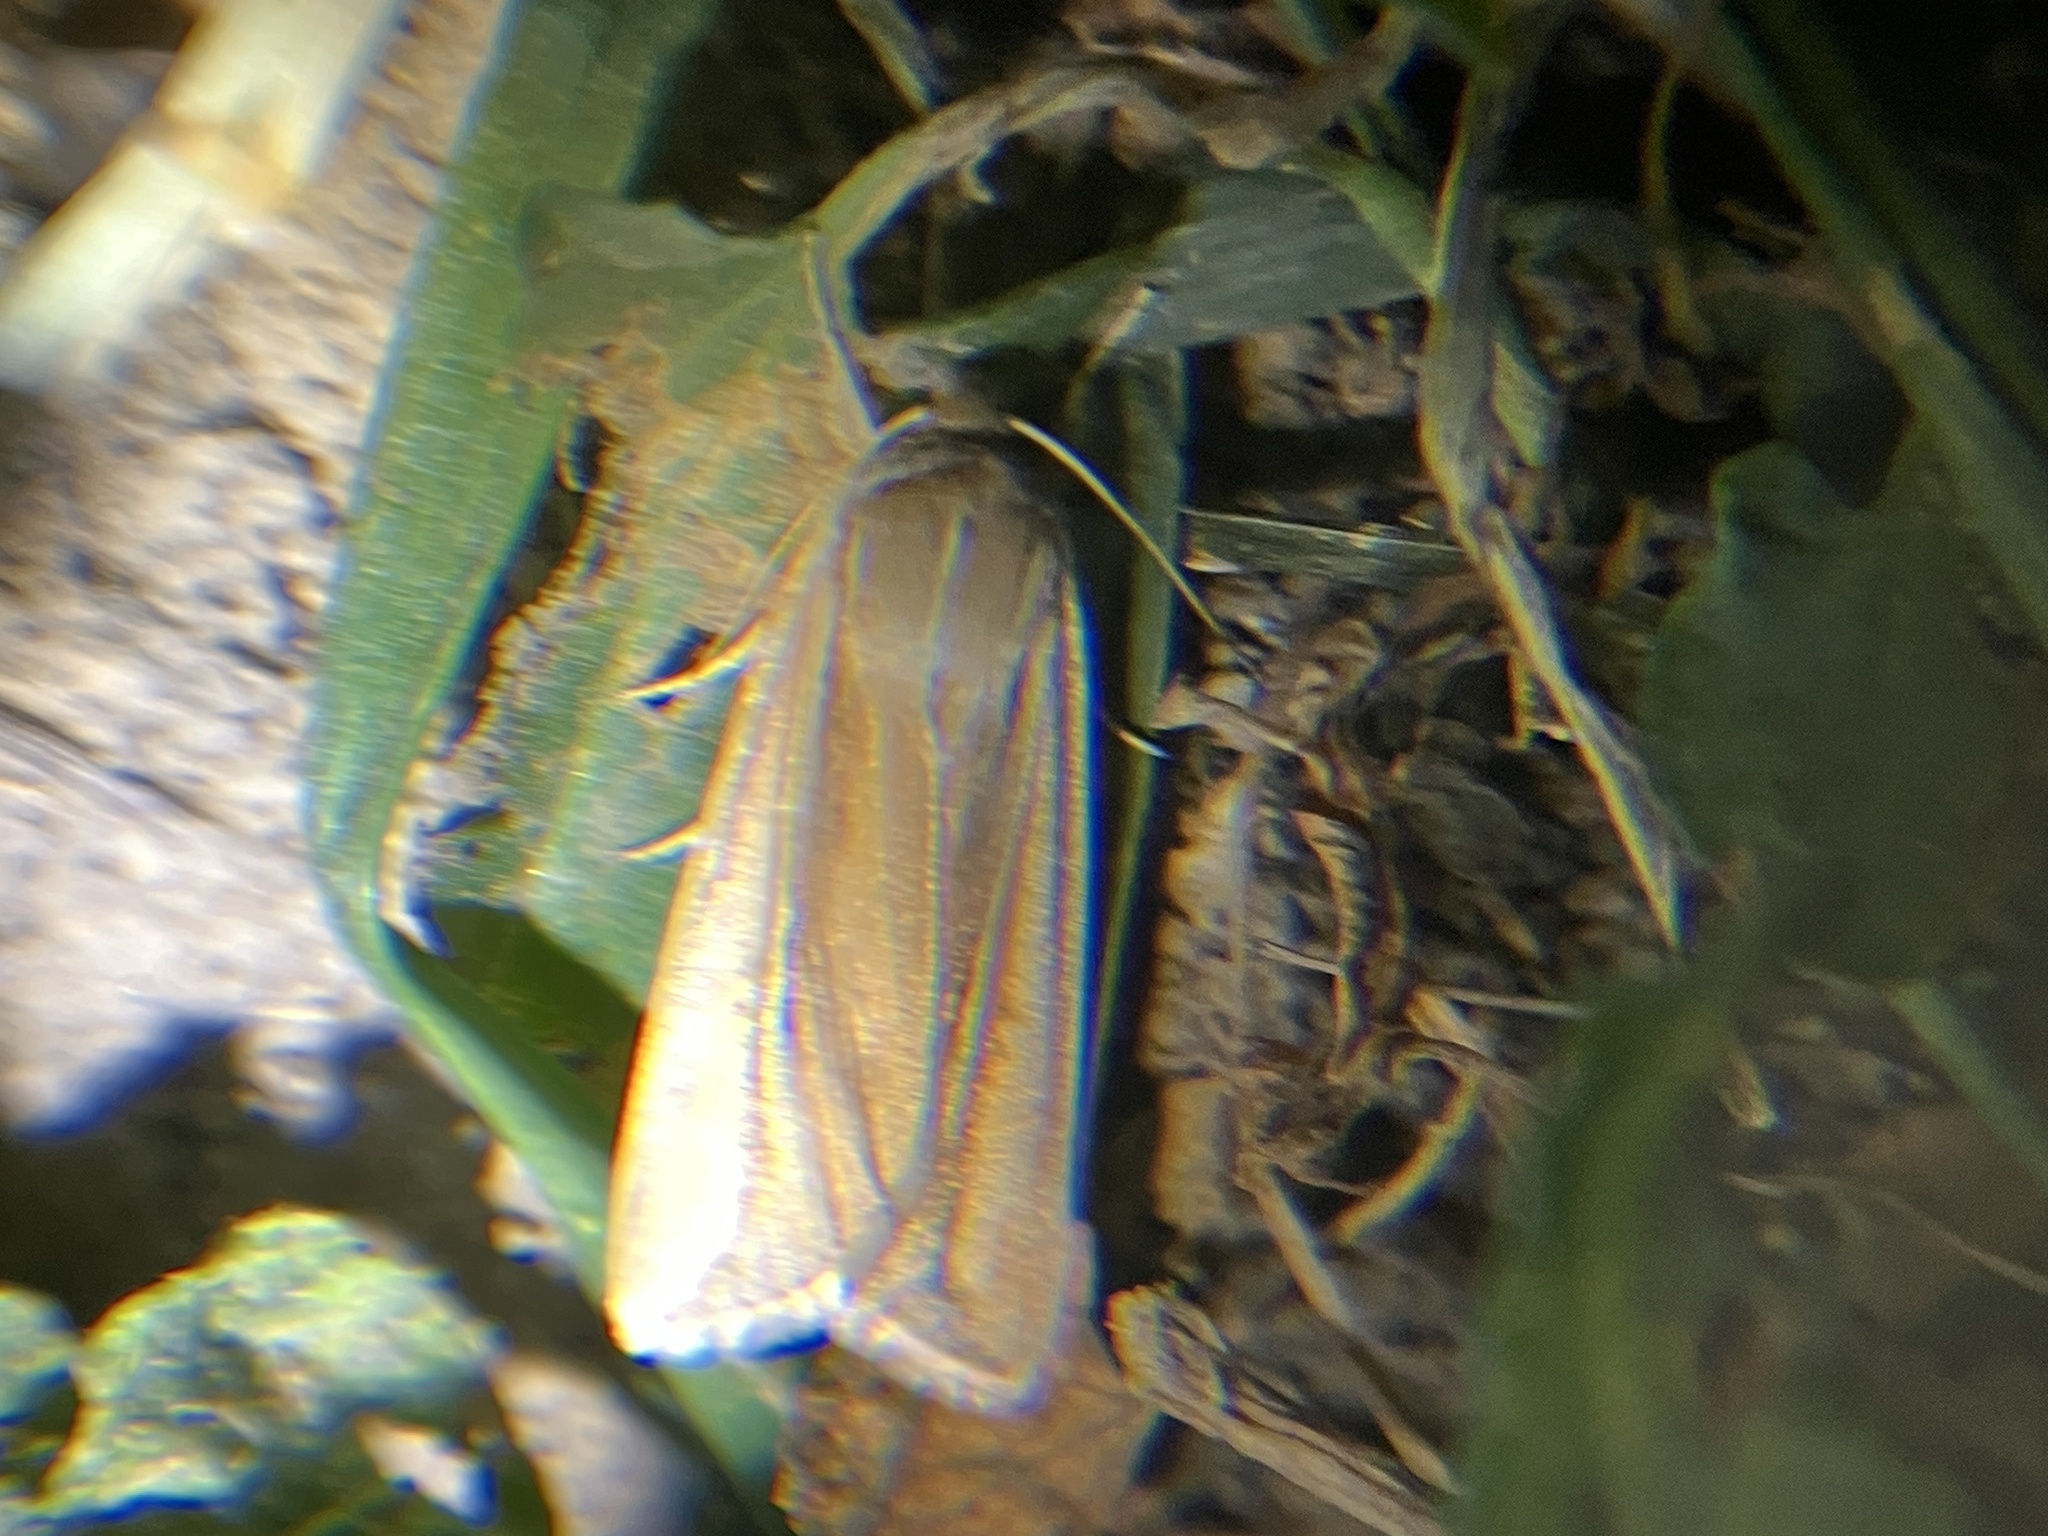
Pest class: wheathead_armyworm_Dargida_diffusa